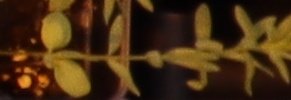
Label: Flax